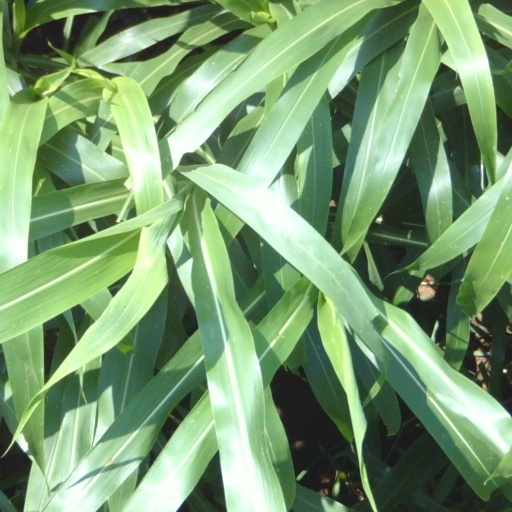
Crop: sorghum